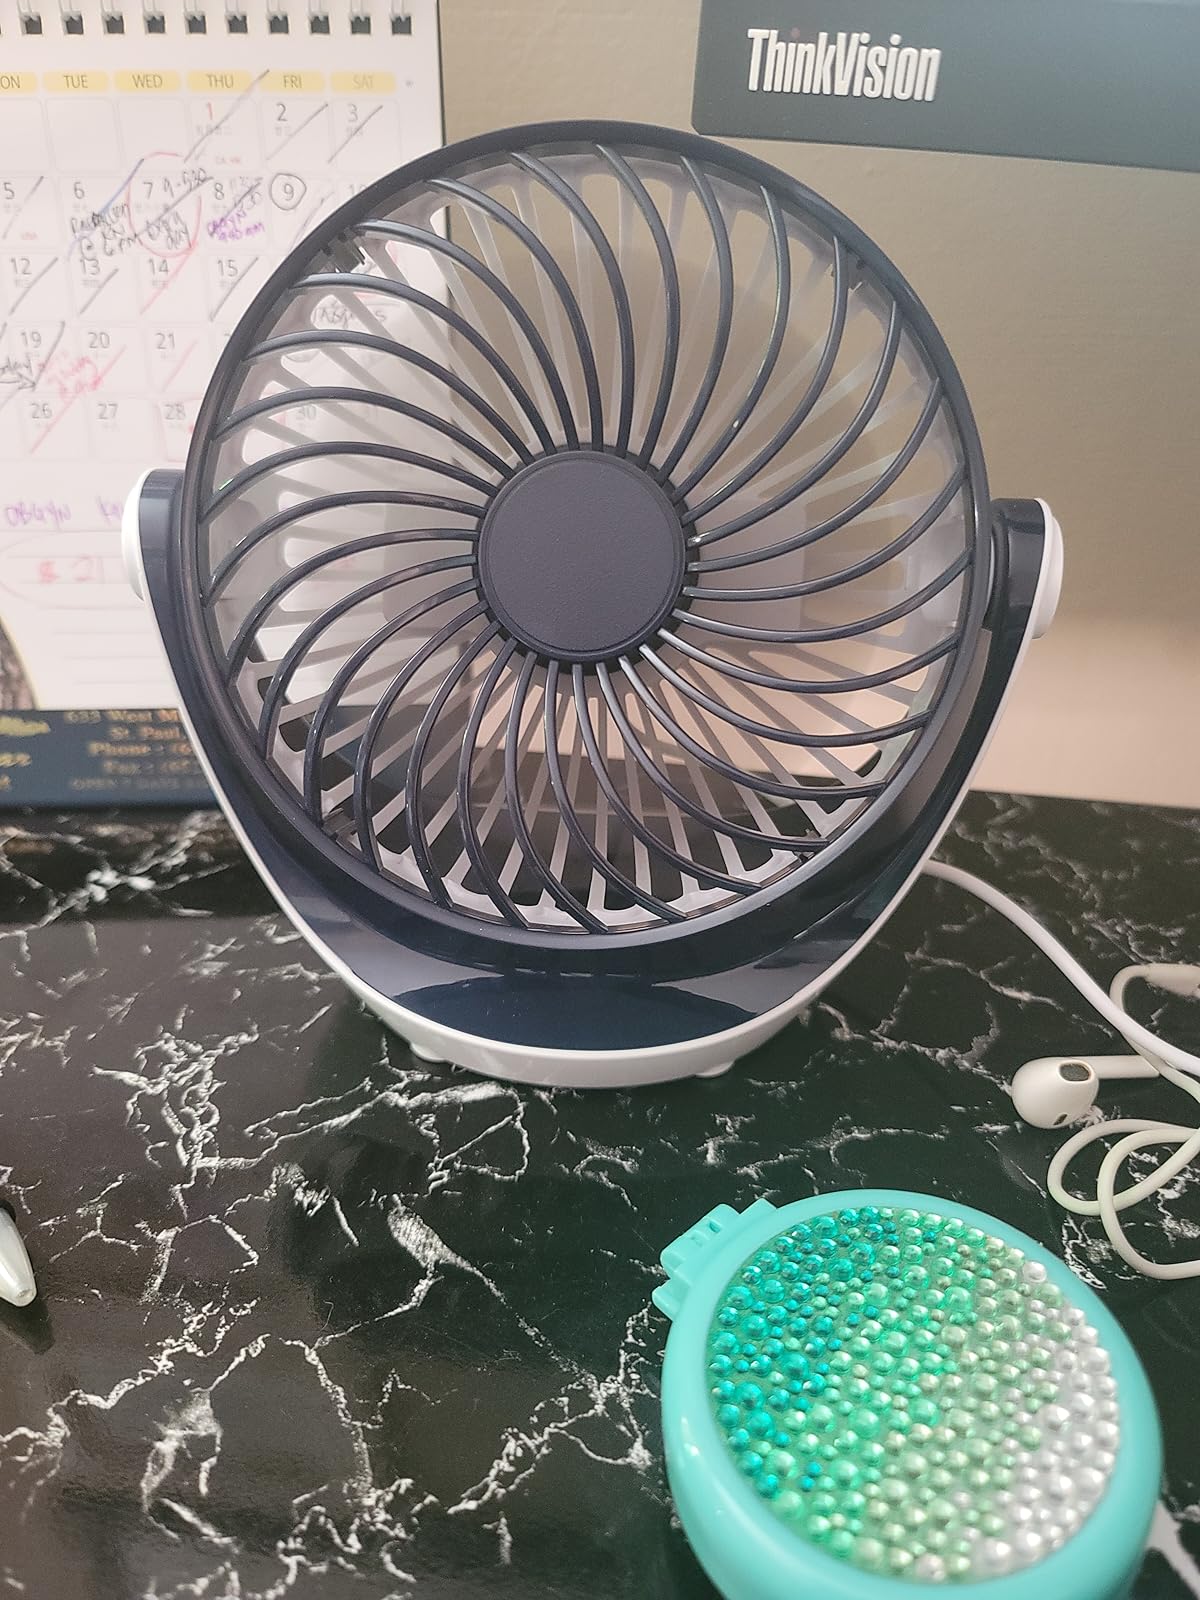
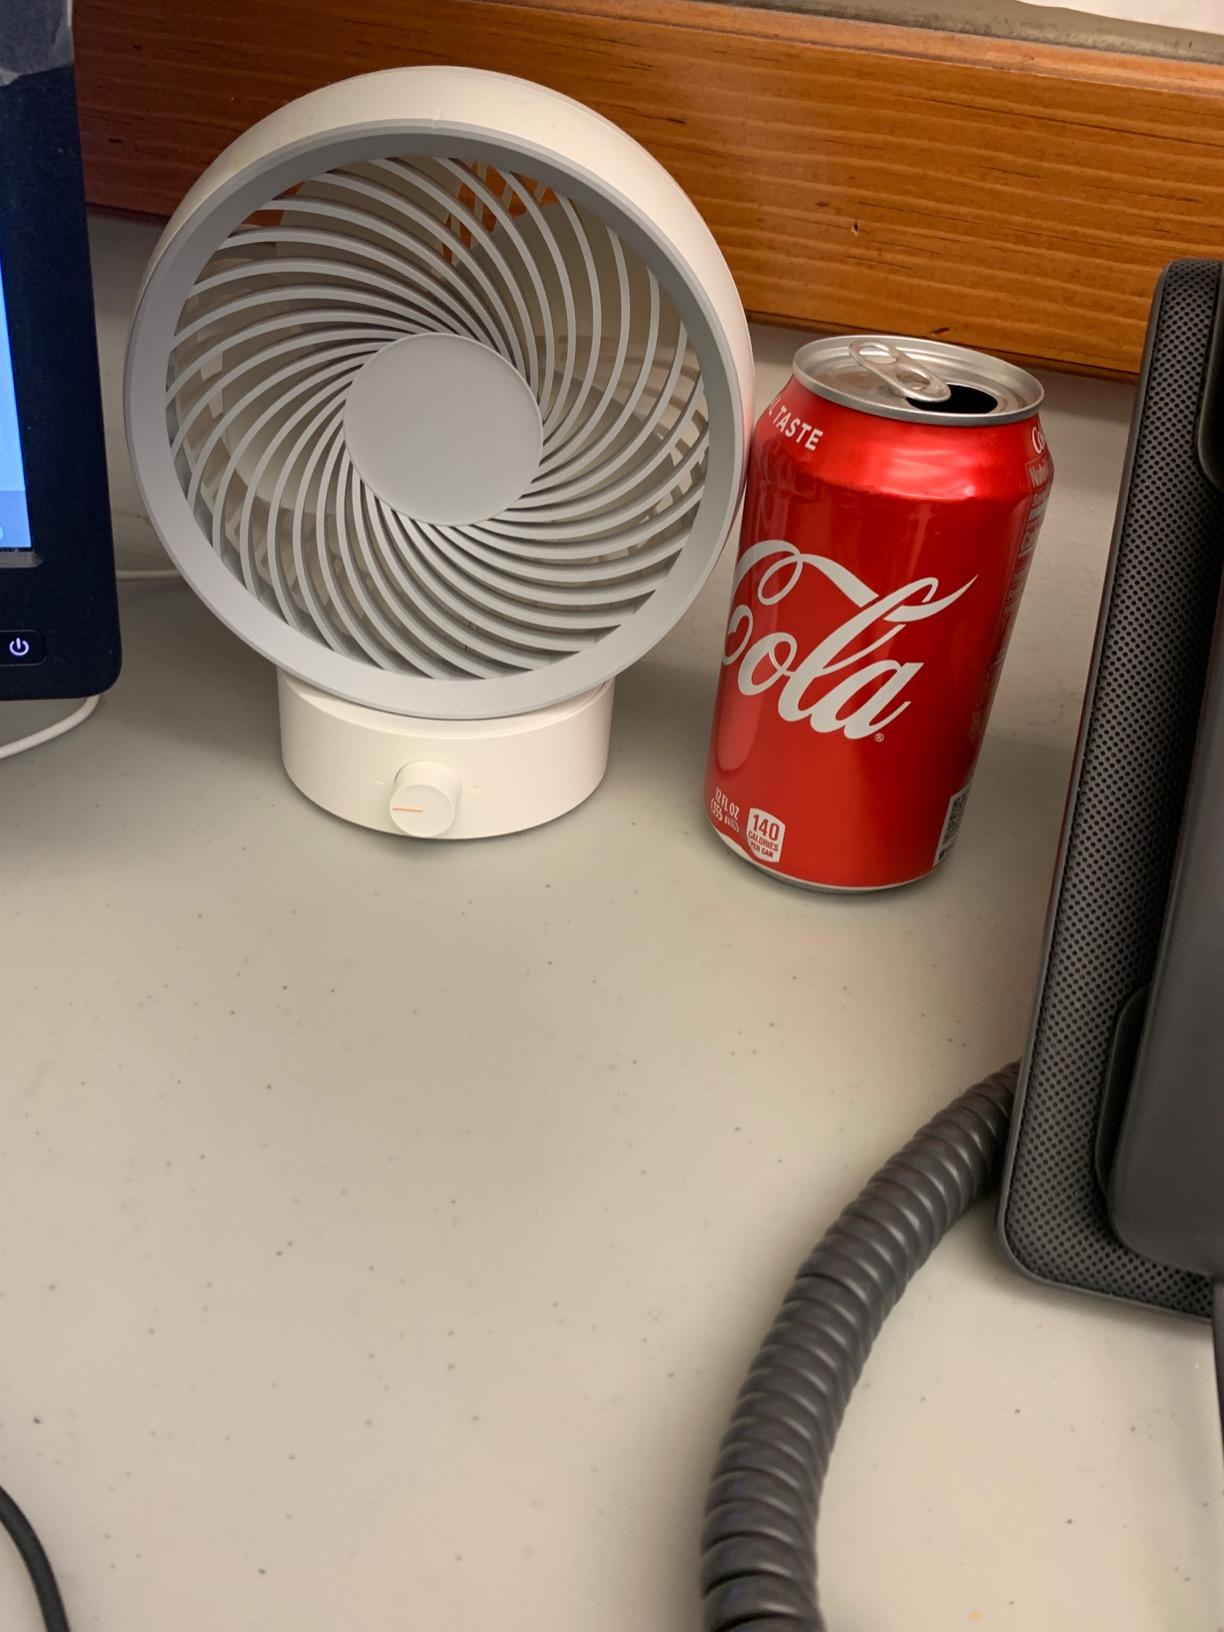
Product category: fan
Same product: no